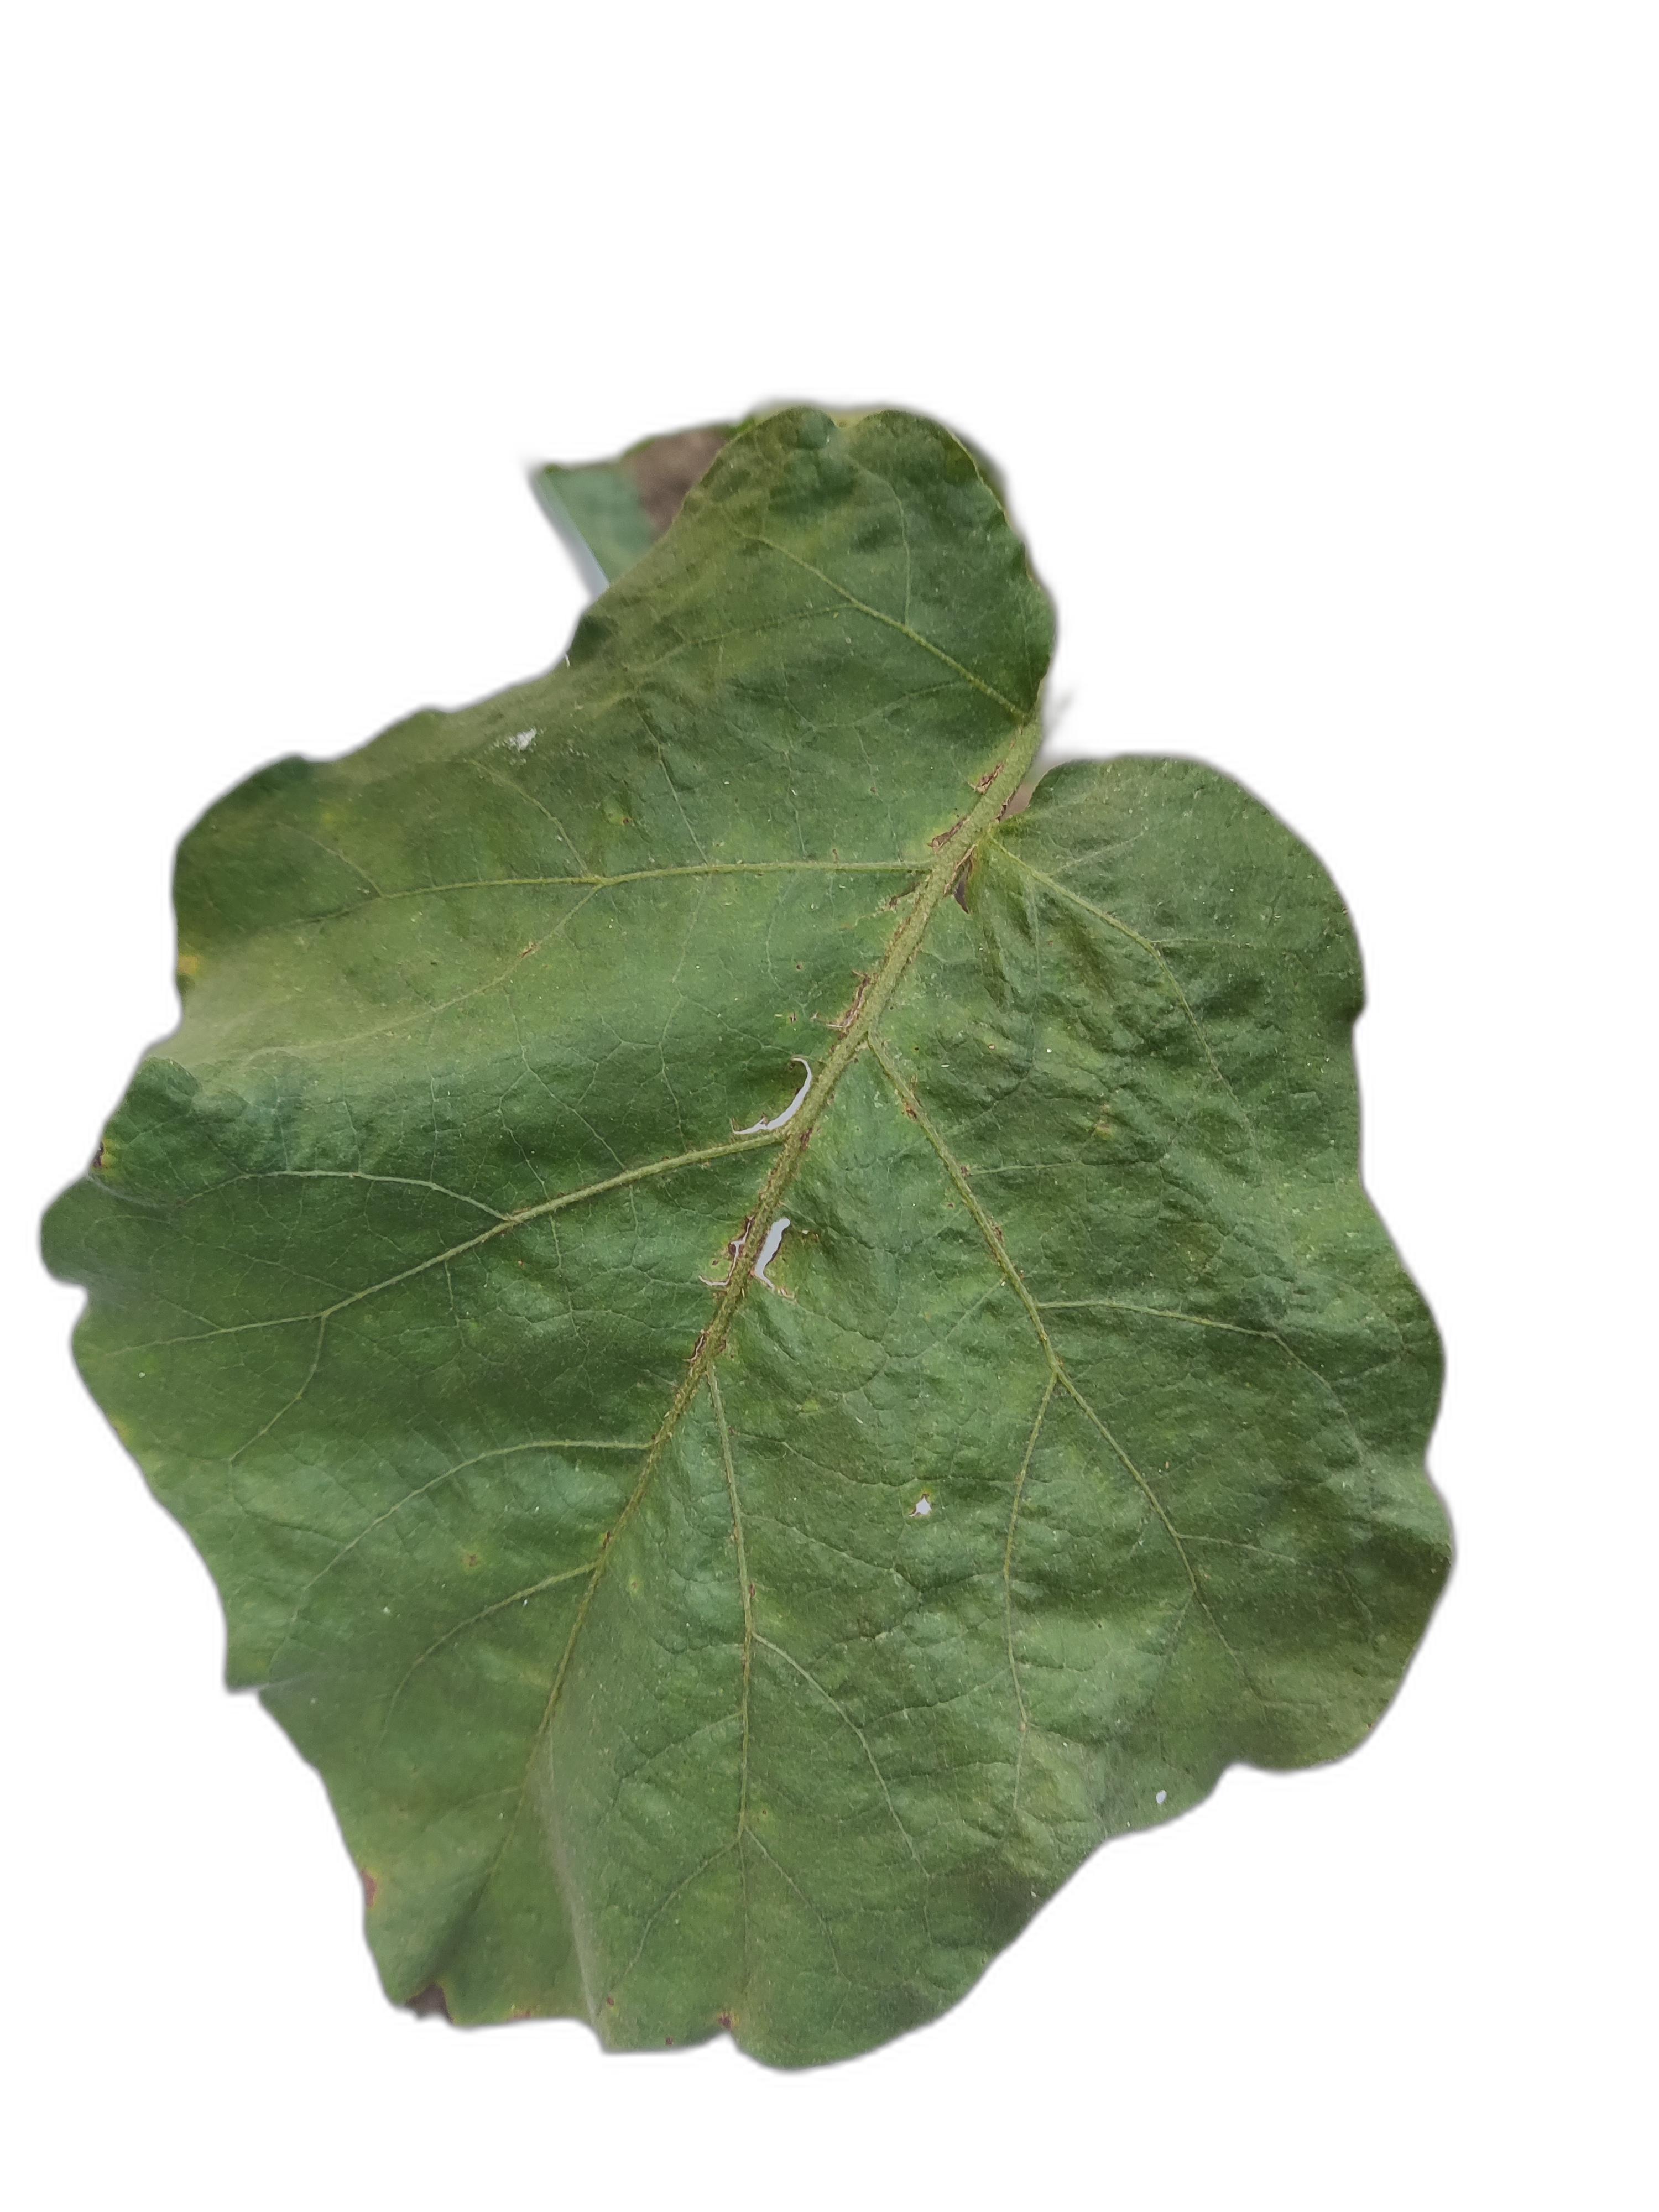
Label: Healthy Leaf